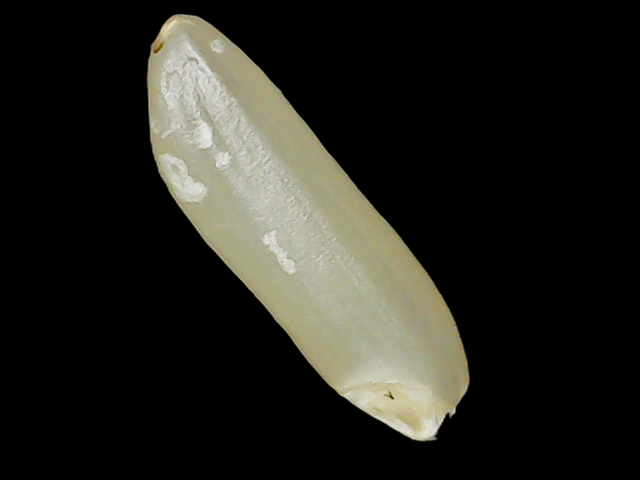
Rice variety: Binadhan23